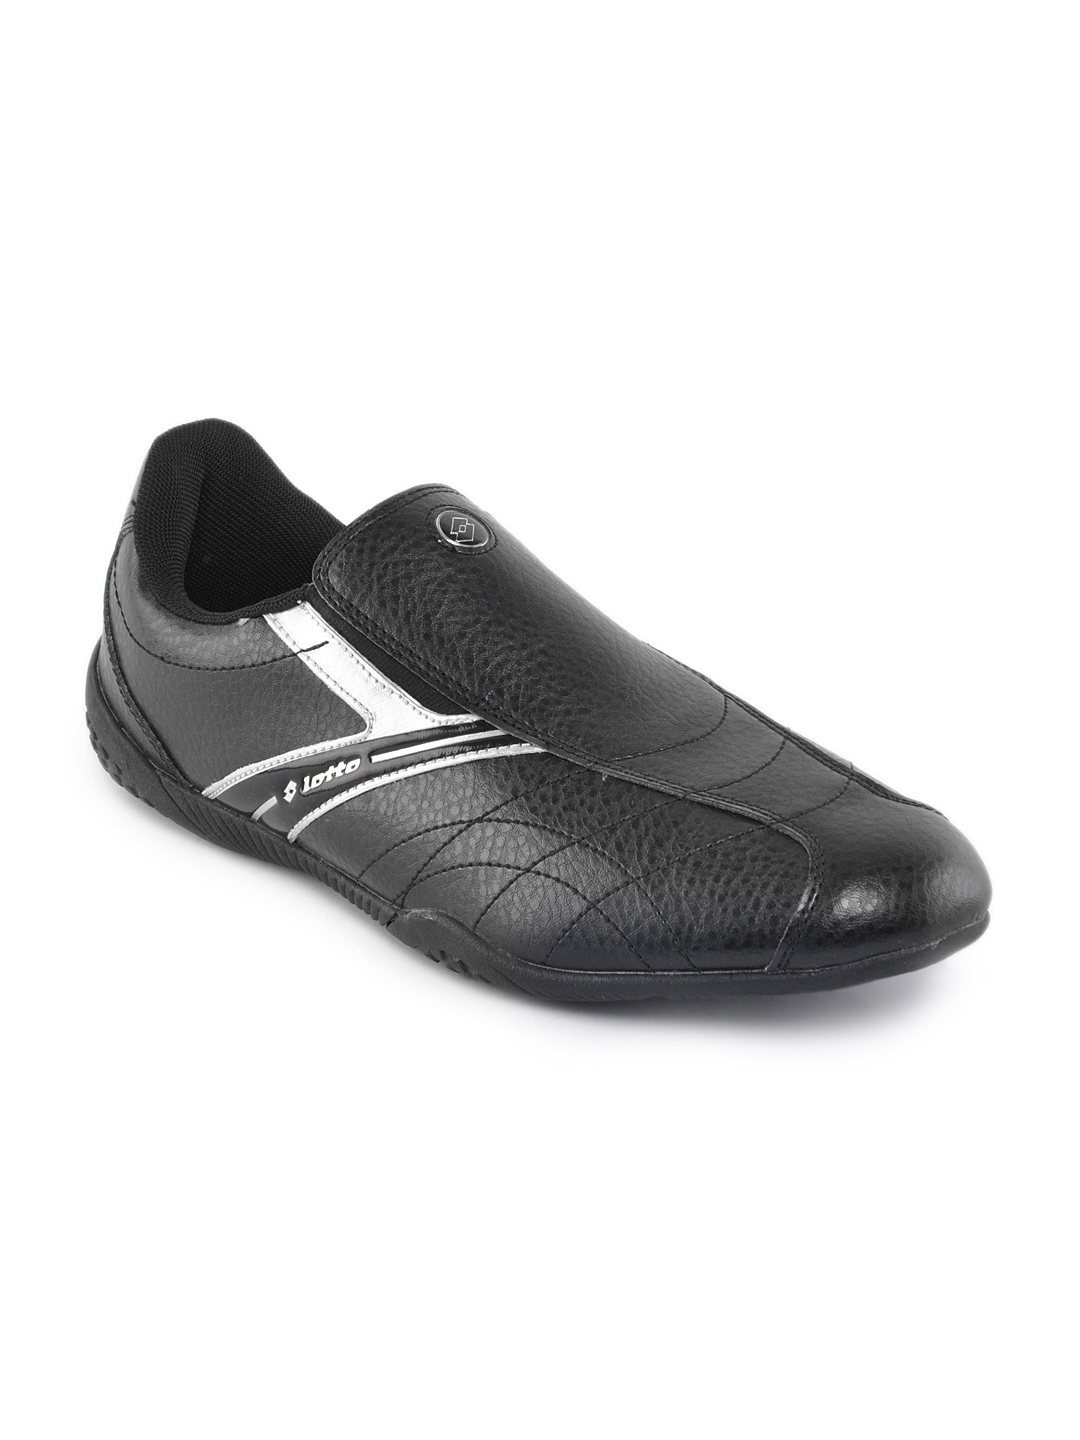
Lotto Men Black Pesa Slip-On Casual Shoes
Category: Footwear / Shoes / Casual Shoes
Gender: Men
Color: Black
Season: Fall 2011
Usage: Casual